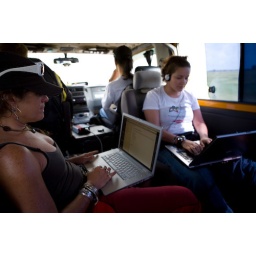
Polly and Viki catch up on computer work on the long road in Russia